Name-letter effect

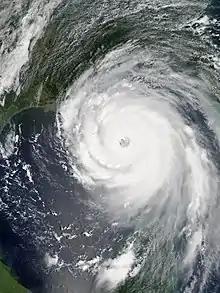
Hurricane Katrina: people with the initial K especially donated to the disaster relief.

Research by Chandler, Griffin, and Sorensen into a link between letter names and donations has been widely accepted. They analyzed the records of disaster relief donations after seven hurricanes (among others, Katrina, Rita and Mitch). They found that people who shared an initial with the hurricane were overrepresented as donors. They concluded that people want to overcome some of the negative feelings associated with the shared name and thus donate. Simonsohn suggested that implicit egotism only applies to cases where people are nearly indifferent between options, and therefore it would not apply to major decisions such as career choices, but would to low-stakes decisions such as choosing a charity.